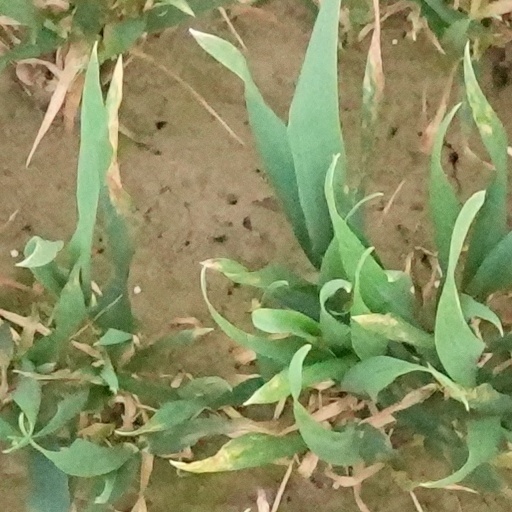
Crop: wheat